History of wildfire suppression in the United States

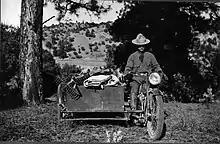
A US Forest Service motorcycle firefighter, with equipment in sidecar, 1917

A number of catastrophic fire events over the years greatly influenced fire management policies. The worst loss of life in United States history due to a wildfire occurred in 1871 when the Peshtigo Fire swept through Wisconsin, killing more than 1500 people. The Santiago Canyon Fire of 1889 in California and especially the Great Fire of 1910 in Montana and Idaho contributed to the philosophy that fire was a danger that needed to be suppressed. The Great Fire of 1910 had burned , destroyed a number of communities and killed 86 people, and this event prompted various land management agencies to emphasize wildfire suppression. U.S. Government land agencies, including the National Park Service, generally followed the fire management policies established by the U.S. Forest Service, which oversees the majority of the nation's forestlands. (See "The Big Burn" a 2014 PBS documentary American Experience (season 27)). This would lead to the passage of the 1911 Weeks Act.